Agnes Curran

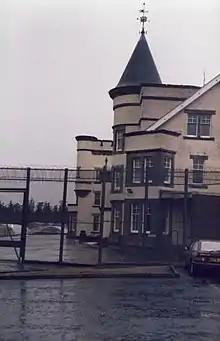
HMP Dungavel in 1979

She became a mental health nurse and rose to be deputy matron of Ravenscraig Hospital. She then studied nursing administration. Curran had volunteered to work in prisons and in 1969 she joined Gateside prison for women as assistant governor. The prison closed in 1974 and she was moved to HM Prison Cornton Vale.